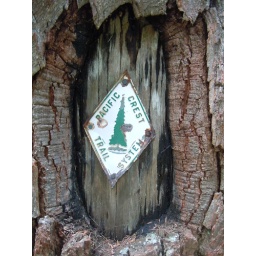
Old Pacific Crest Trail System sign framed in a tree